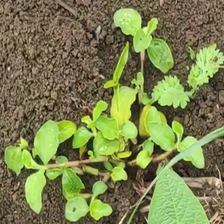
Weed species: Kena_(Commplina_benghalensio)